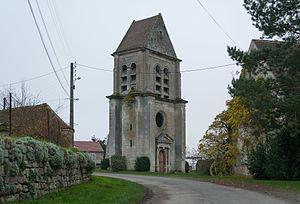
Église Saint-Rémi de Parcy
Parcy est une localité de Parcy-et-Tigny et une ancienne commune française, située dans le département de l'Aisne en région Hauts-de-France.
L'église Saint-Rémi est une église située à Parcy-et-Tigny, en France.